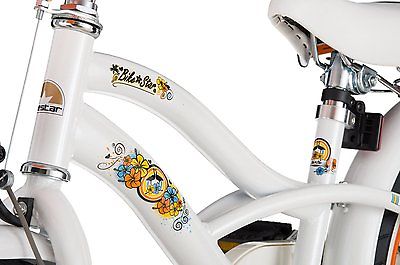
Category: bicycle